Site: brandenburg
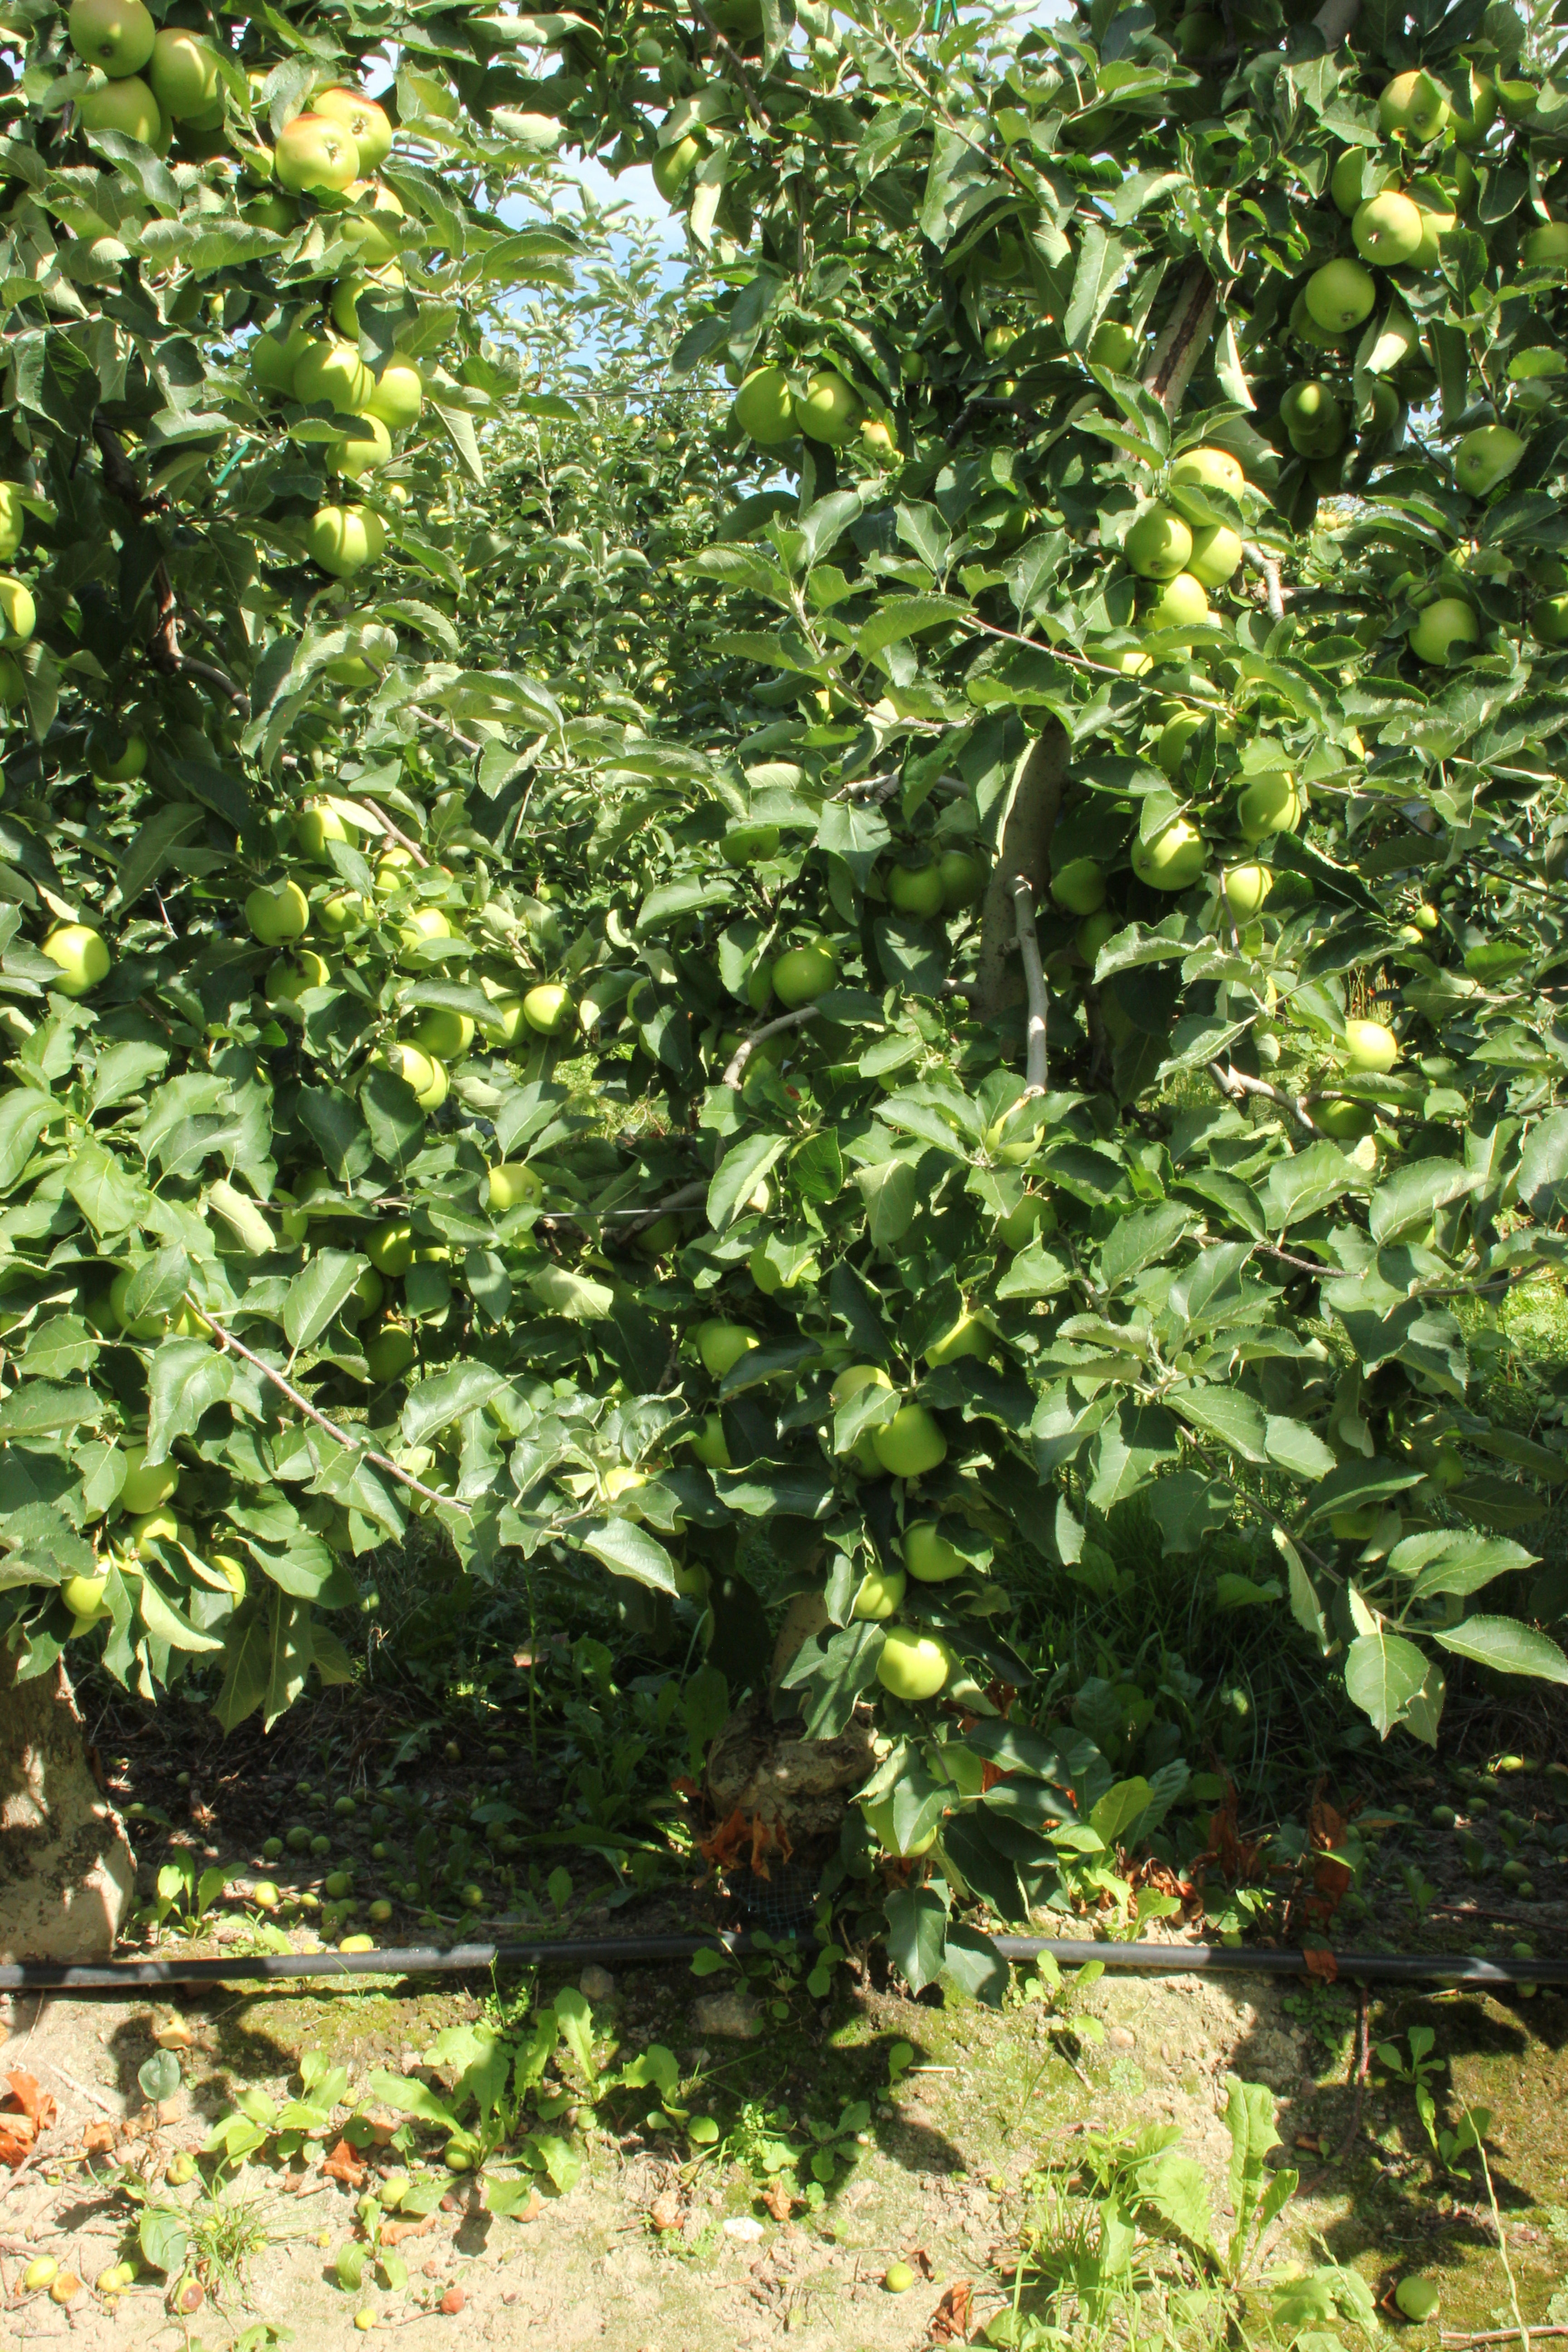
Growth stage (BBCH 77): Development of fruit